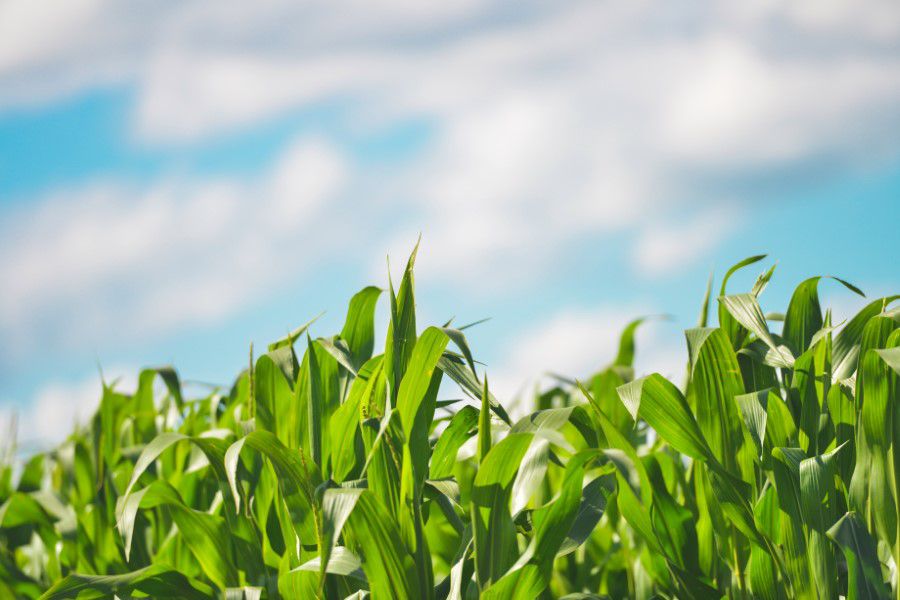
vegetation, green, plant, crop, field, grass, sky, plantation, grass family, cash crop, leaf, agriculture, flower, farm, plant stem, wind